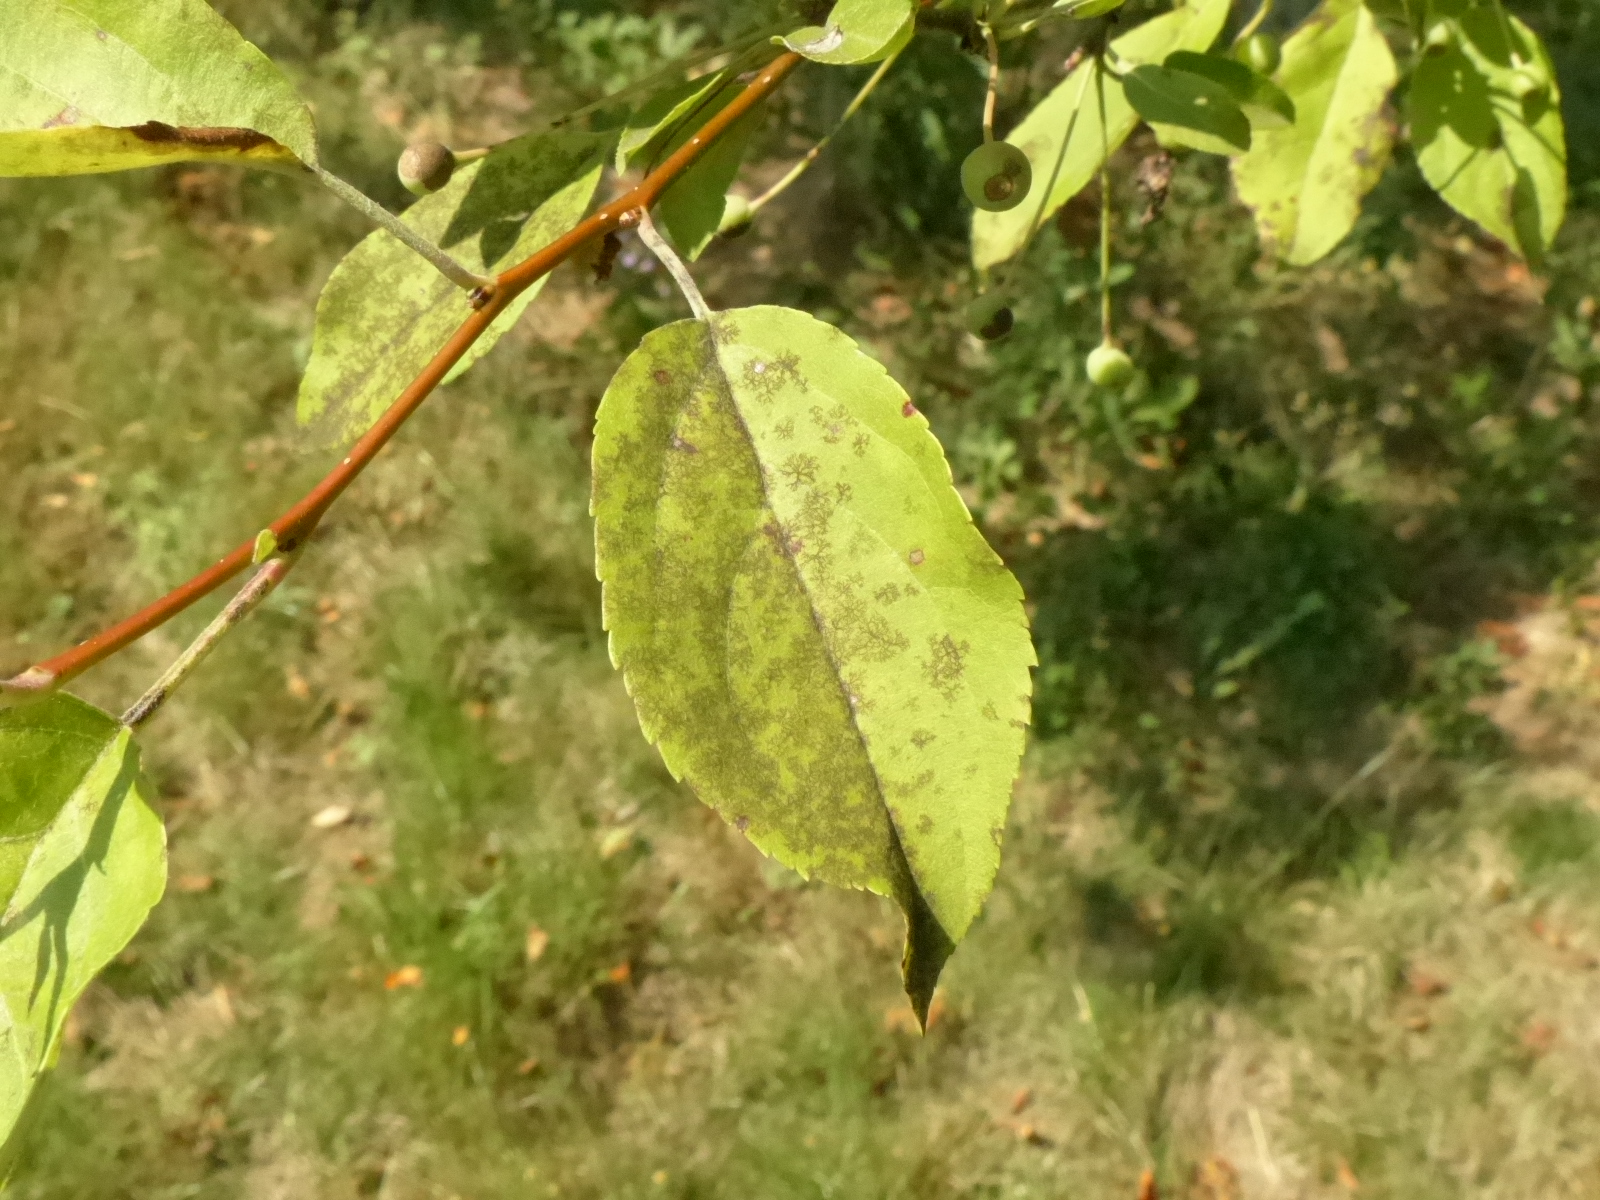
Labels: Apple Scab Leaf, Apple Scab Leaf, Apple Scab Leaf